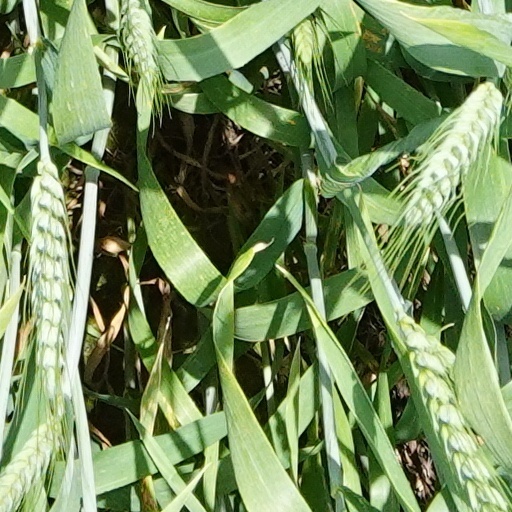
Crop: wheat